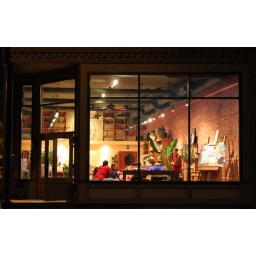
A month or so back... Sara and the boys hanging around the office after dark...